The Far Country (film)

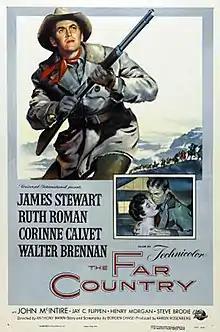
Theatrical release poster by Reynold Brown

The Far Country is a 1954 American Technicolor Western film directed by Anthony Mann and starring James Stewart, Ruth Roman, Walter Brennan, John McIntire and Corinne Calvet. Written by Borden Chase, the film is about a self-minded adventurer who locks horns with an evil, corrupt judge while driving cattle to Dawson, Yukon Territory. It is one of the few Westerns to be set in Alaska — others include "The Spoilers" (1955) and "North to Alaska" (1960) — although it was not filmed there. This was the fourth Western film collaboration between Anthony Mann and James Stewart. The supporting cast features Jay C. Flippen, Harry Morgan, Steve Brodie, Robert J. Wilke, Chubby Johnson, Royal Dano and Jack Elam.